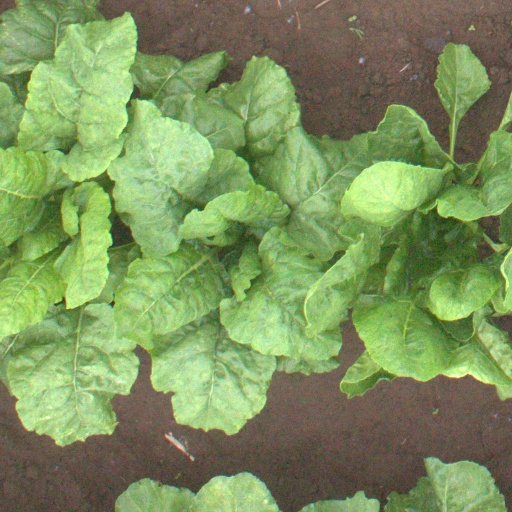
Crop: sugar beet